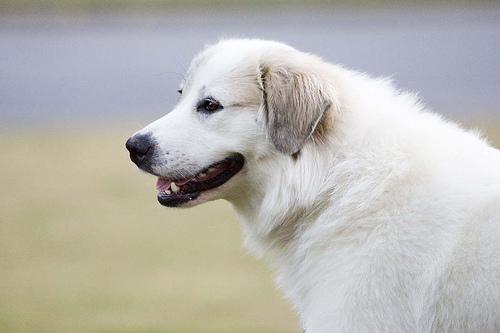
Breed: great pyrenees